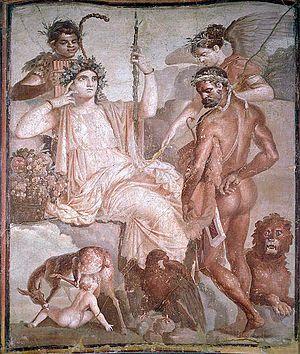
La peinture de la Grèce antique couvre toute la période de la Grèce antique, depuis l'âge du bronze, puis les époques archaïque, classique et hellénistique. Sur cette longue durée, du Xᵉ au Iᵉʳ siècle avant l'ère commune, elle s'est métamorphosée sous toutes les formes qu'elle a prises, qu'il s'agisse de la peinture sur céramique — qui demeure la partie la mieux conservée de cette pratique artistique — sur panneaux ou murale et parfois sur stèles. La peinture grecque n'est donc pas confinée au support bi-dimensionnel, puisque l'essentiel se trouve sur des céramiques, avec, pour chacune, un volume particulier sur lequel la peinture s'inscrit et avec des petits reliefs qui, parfois, la complètent.
Madame Moitessier assise est un portrait peint en 1856 par Jean-Auguste-Dominique Ingres de Madame Moitessier, née Marie-Clotilde-Inès de Foucauld. Il s'agit du second portrait de Madame Moitessier. Le titre le différencie du premier, où elle est représentée debout en robe noire, peint en 1851, à la National Gallery of Art de Washington. Le portrait fait partie des collections de la National Gallery de Londres.